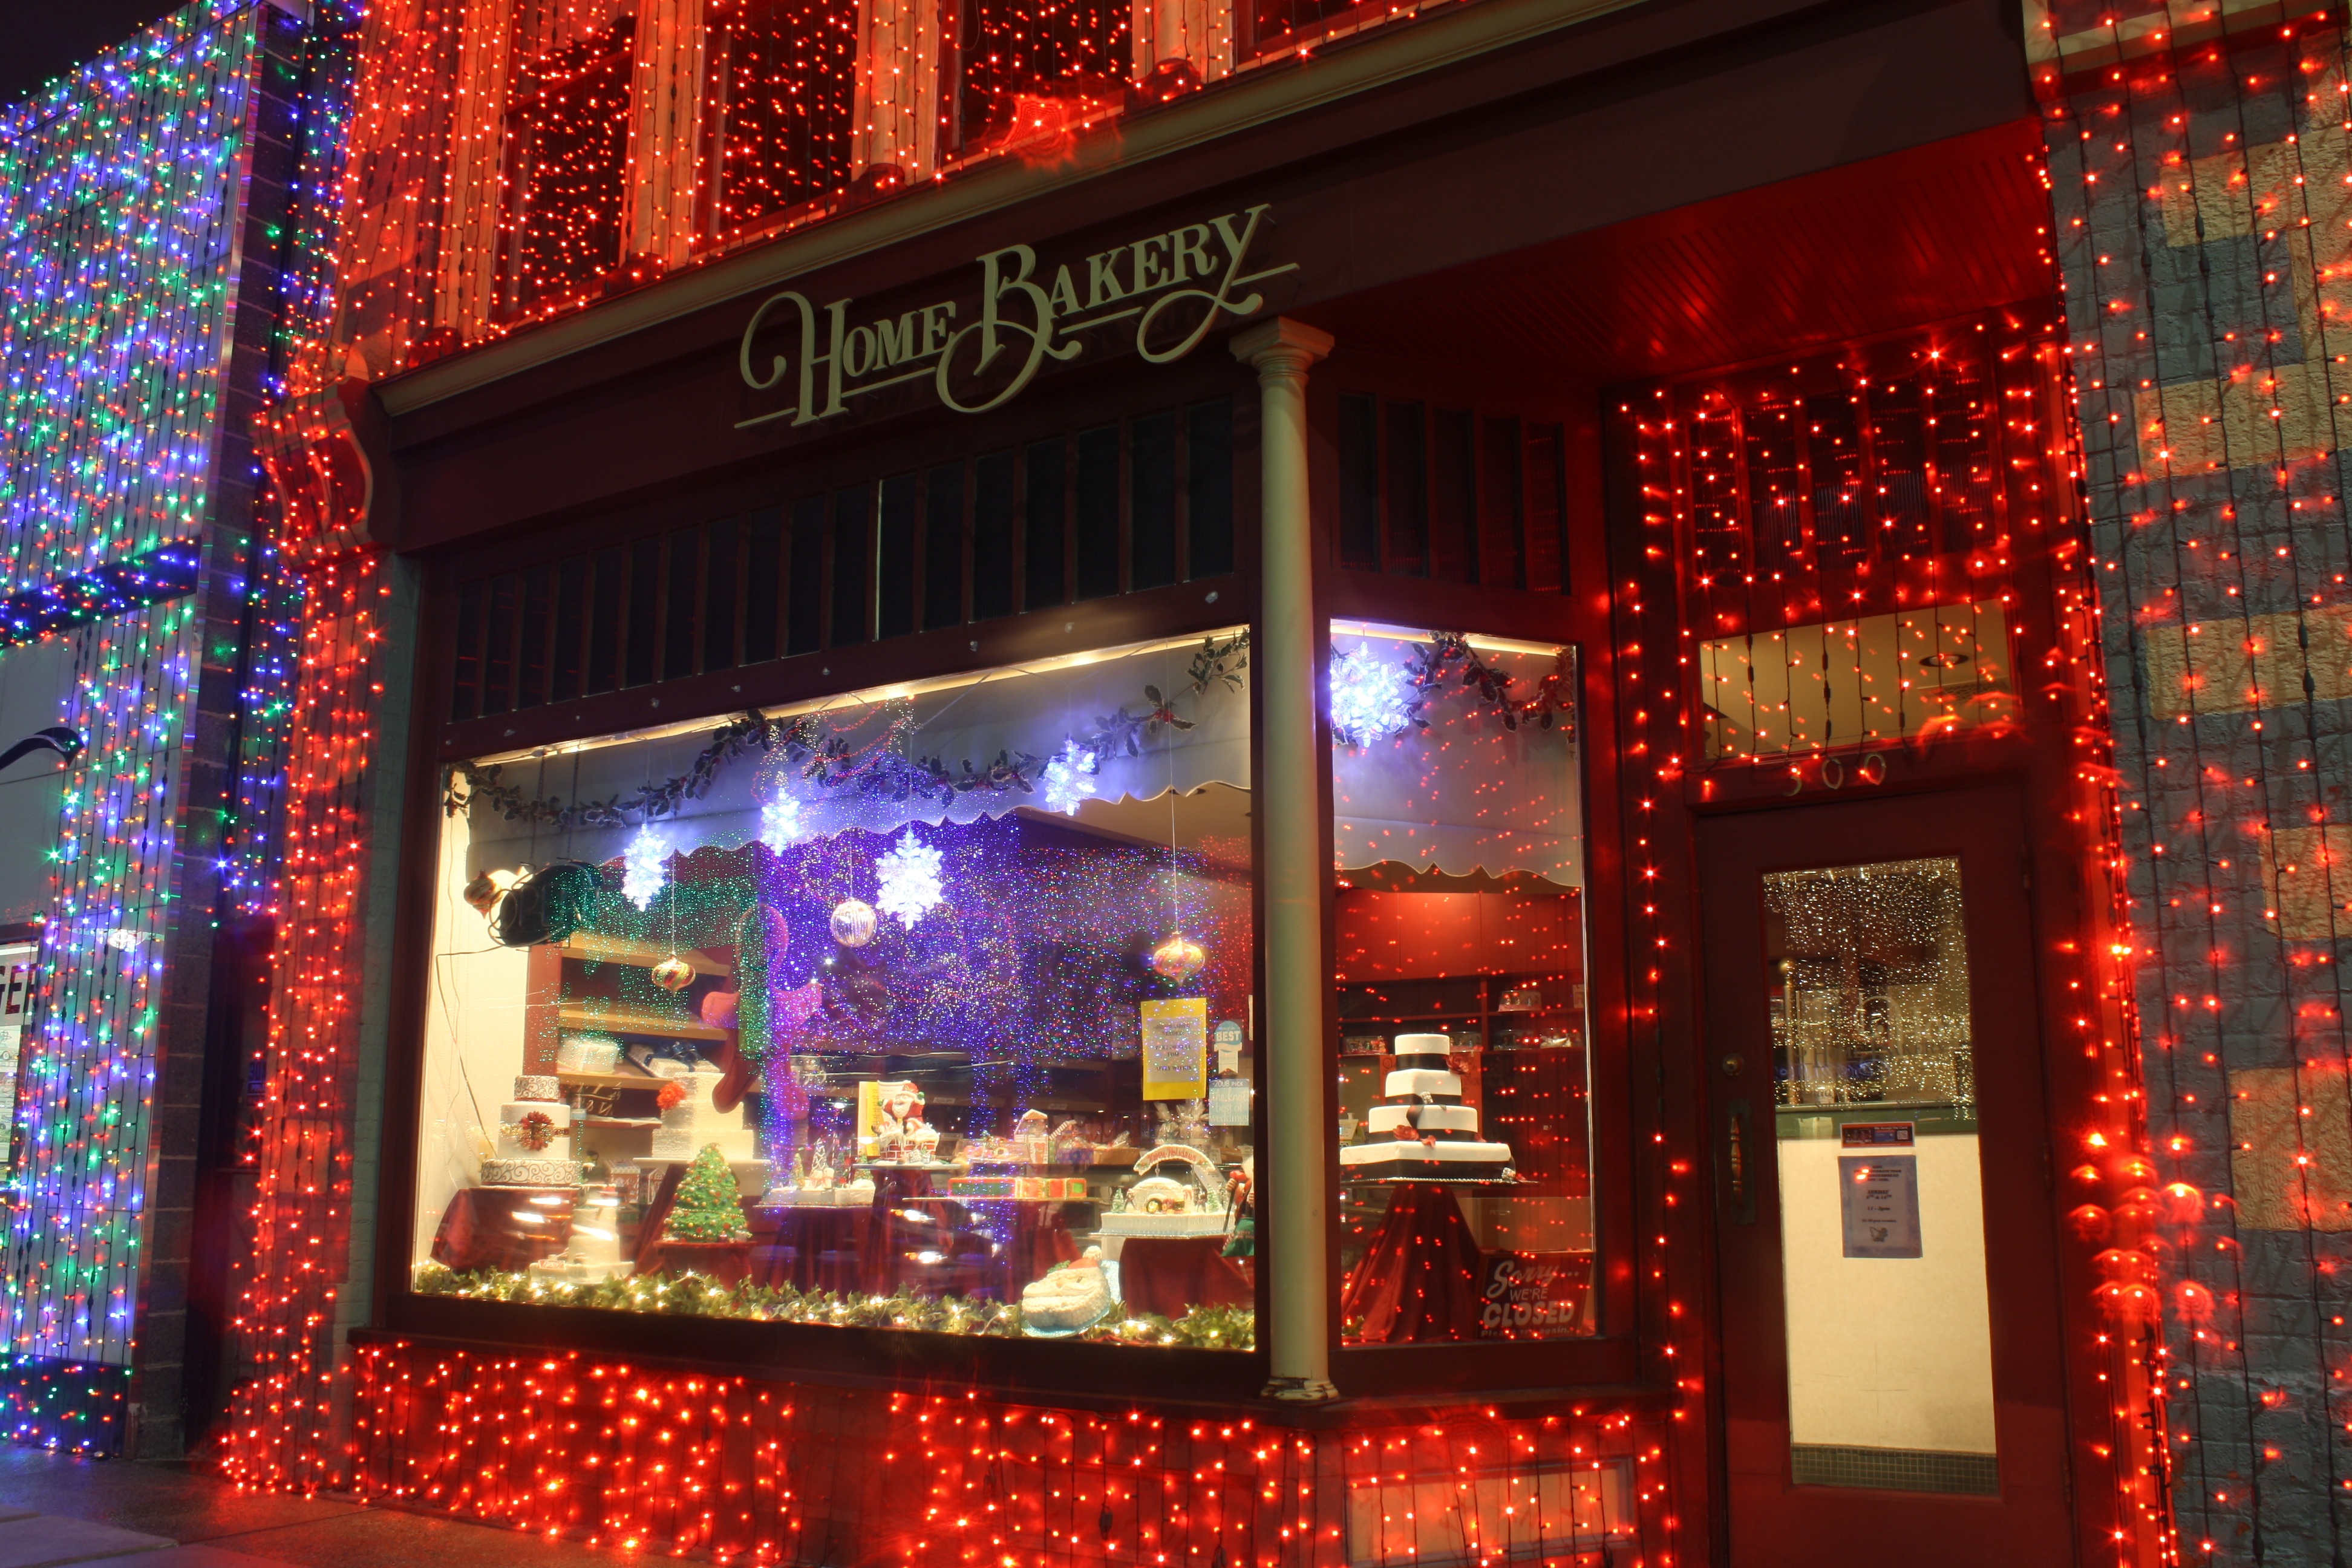
winter, restaurant, bar, shop, signage, christmas, bakery, interior design, christmas decoration, lights, display window